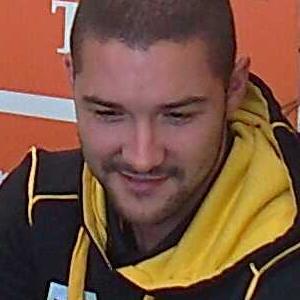
Age: 25